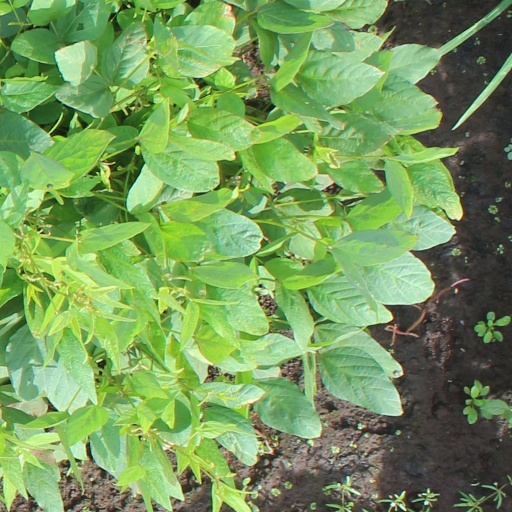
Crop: soybean